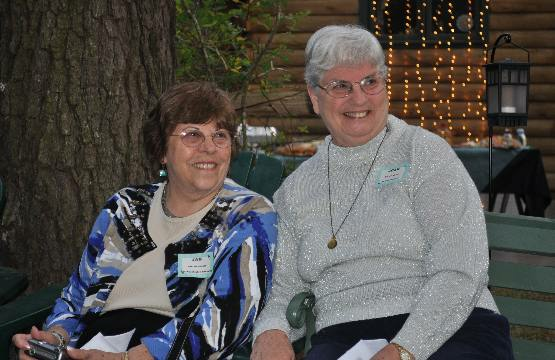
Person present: Yes